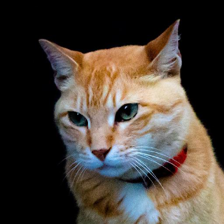
Label: animals